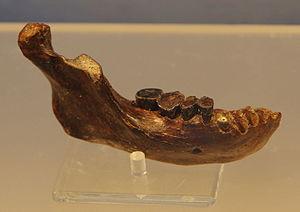
La Préhistoire de Taïwan ne s'achève qu'avec l'arrivée de la Compagnie néerlandaise des Indes orientales en 1624. Elle reste encore peu connue. Les premières traces d'occupation humaine remontent à 30 000–20 000 ans avant le présent, lorsque le détroit de Taïwan était une terre émergée en raison du niveau de la mer très inférieur à ce que l'on connaît aujourd'hui. Ce détroit pouvait alors servir de pont terrestre avec le continent actuel. Il y a environ 5 000 ans, des populations néolithiques de la côte sud-est de la Chine se sont installées sur l'île. On suppose que ces populations parlaient des langues austronésiennes, lesquelles langues se sont dispersées de Taïwan à travers les îles du Pacifique et l'océan Indien. Les actuels aborigènes taïwanais sont considérés comme leurs descendants.
Cette liste de fossiles d'hominidés présente un certain nombre de fossiles d'hominines selon un classement chronologique. Il existe des milliers de fossiles, dont beaucoup sont fragmentaires et ne consistent qu'en de simples dents ou fragments d'os isolés. Cette liste ne se veut pas exhaustive, mais présente les principaux spécimens découverts. La plupart de ces fossiles se situent sur des branches ou des rameaux distincts de la branche hypothétique menant à Homo sapiens.
Penghu 1 est le nom donné à un fragment de mandibule fossile, découvert vers 2007 dans les fonds marins proches de l'île de Taïwan. Ce fossile appartiendrait à une espèce éteinte du genre Homo, dénommée Homo tsaichangensis en 2015.